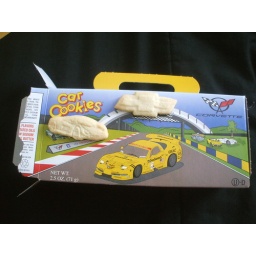
I found these in the front seat after I took my car to Superior Auto Service to be fixed.